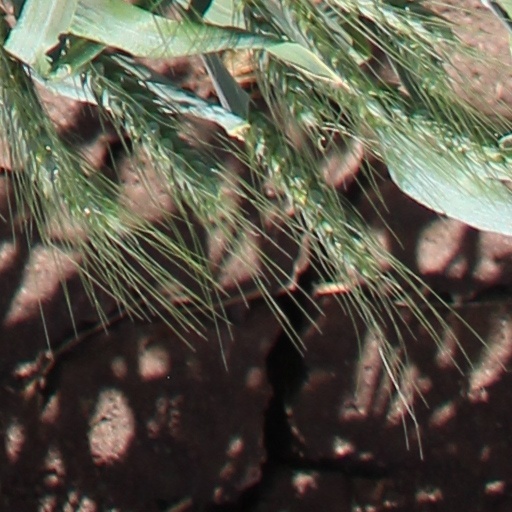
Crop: wheat